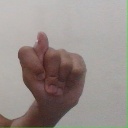
अक्षर: ट